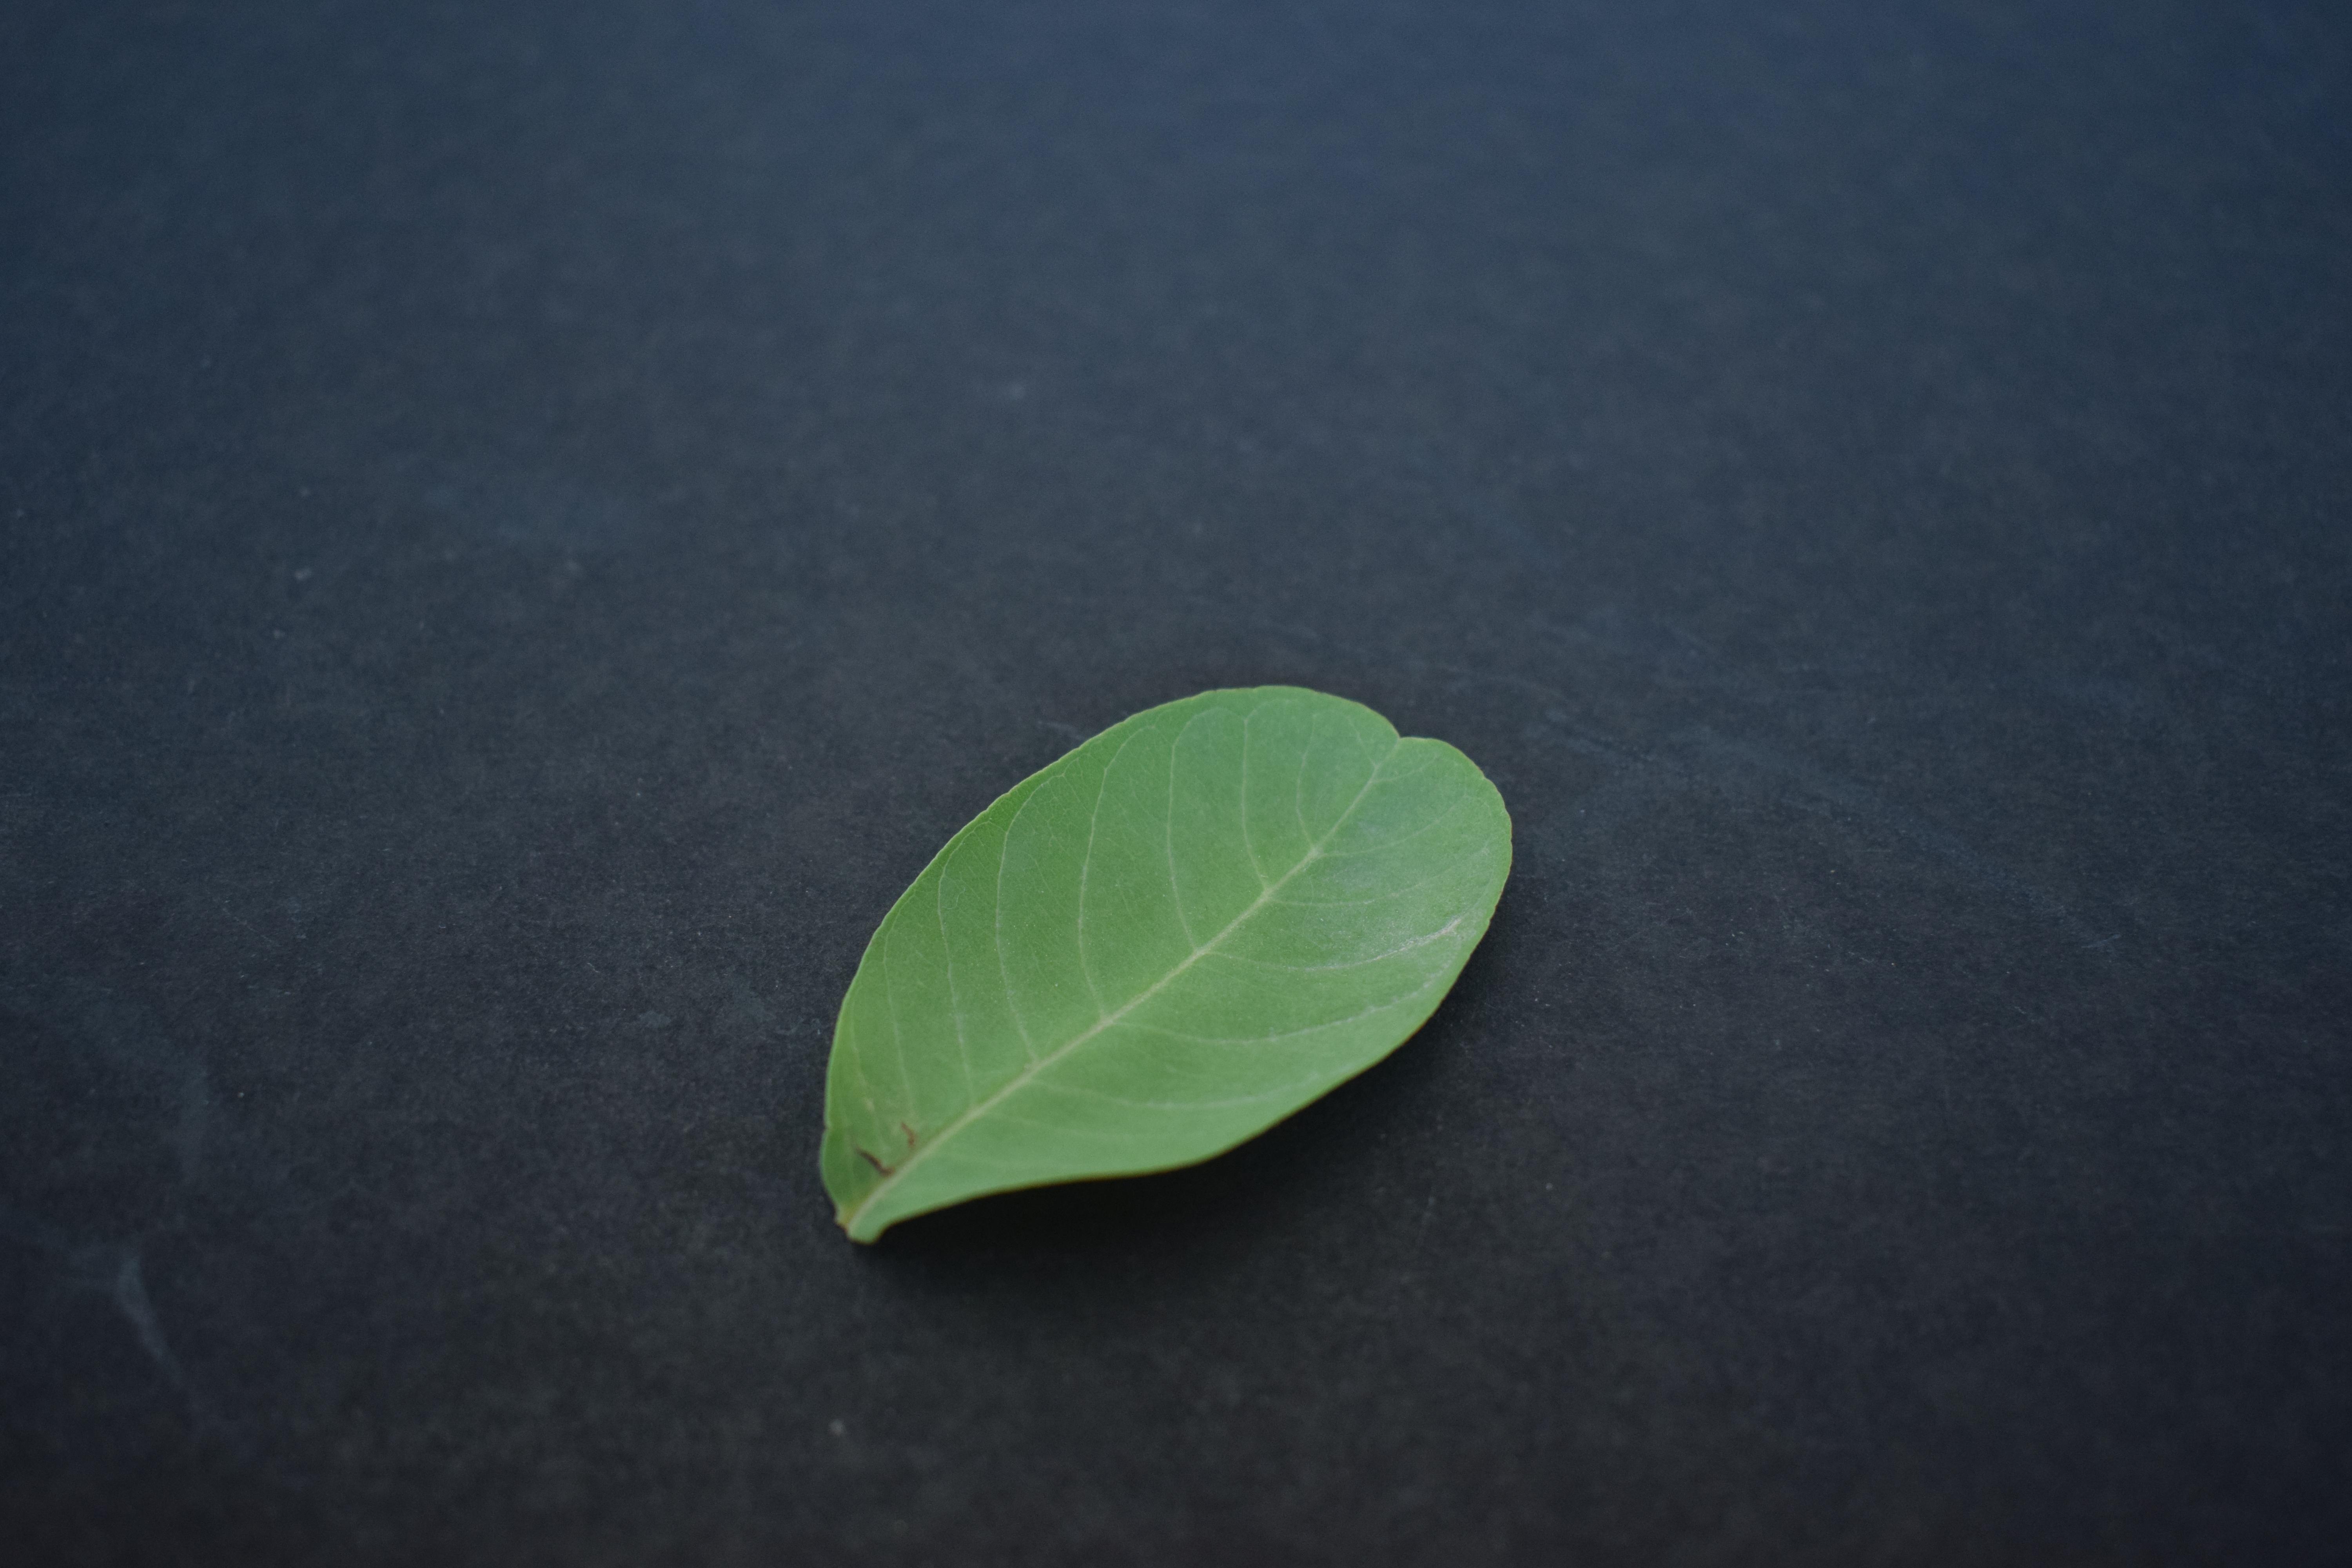
Plant species: Guava